Back-to-Africa movement

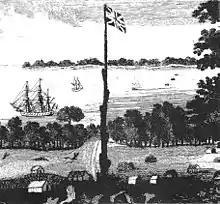
The Province of Freedom from "Voyages to the River Sierra Leone" by John Matthews, 1788

Many freed slaves were discontent with where they were resettled in Canada after the Revolutionary War and were eager to return to their homeland. Beginning in 1787, the British government first attempted to settle people in Sierra Leone. About 300 Black Britons, known as the "Black Poor" of London, were settled on the Sierra Leonean peninsula in West Africa. Within two years, most members of the settlement would die from disease or conflict with the local Temne people. In 1792, a second attempt at settlement was made when 1,100 freed slaves established Freetown with support from British abolitionist Thomas Clarkson. Their numbers were further bolstered when more than 500 Jamaican Maroons were transported first to Nova Scotia, and then to Sierra Leone in 1800.